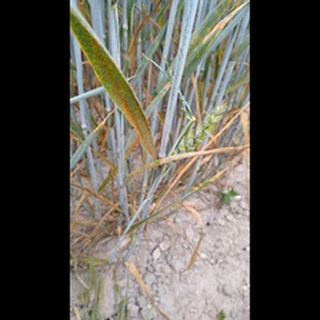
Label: wheat_brown_rust